Sherbrook Apartments (Syracuse, New York)

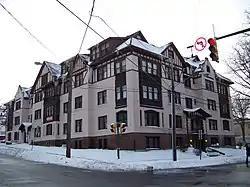

The Sherbrook Apartments, 600-604 Walnut Ave., Syracuse, New York, designed by Ward Wellington Ward,